Joe Sánchez

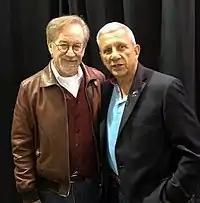
Steven Spielberg consulted Sánchez during the filming of West Side Story

Sánchez was featured in the documentary "The Opera House" by Susan Froemke which played in selected theaters on January 13, 2018. The documentary is about the history of the Metropolitan Opera House in New York City and has nothing to do with his career in law enforcement. However, Sánchez who lived in the neighborhood where the opera house was built as a child, discusses what it was like living there and how the families who lived there were forced to move and relocate.